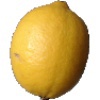
Label: lemon